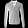
Label: Pullover